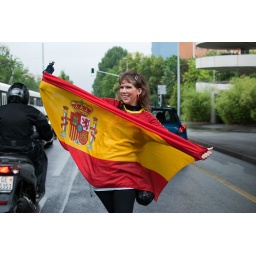
this evening a girl stopped the traffic on a street in Geneva